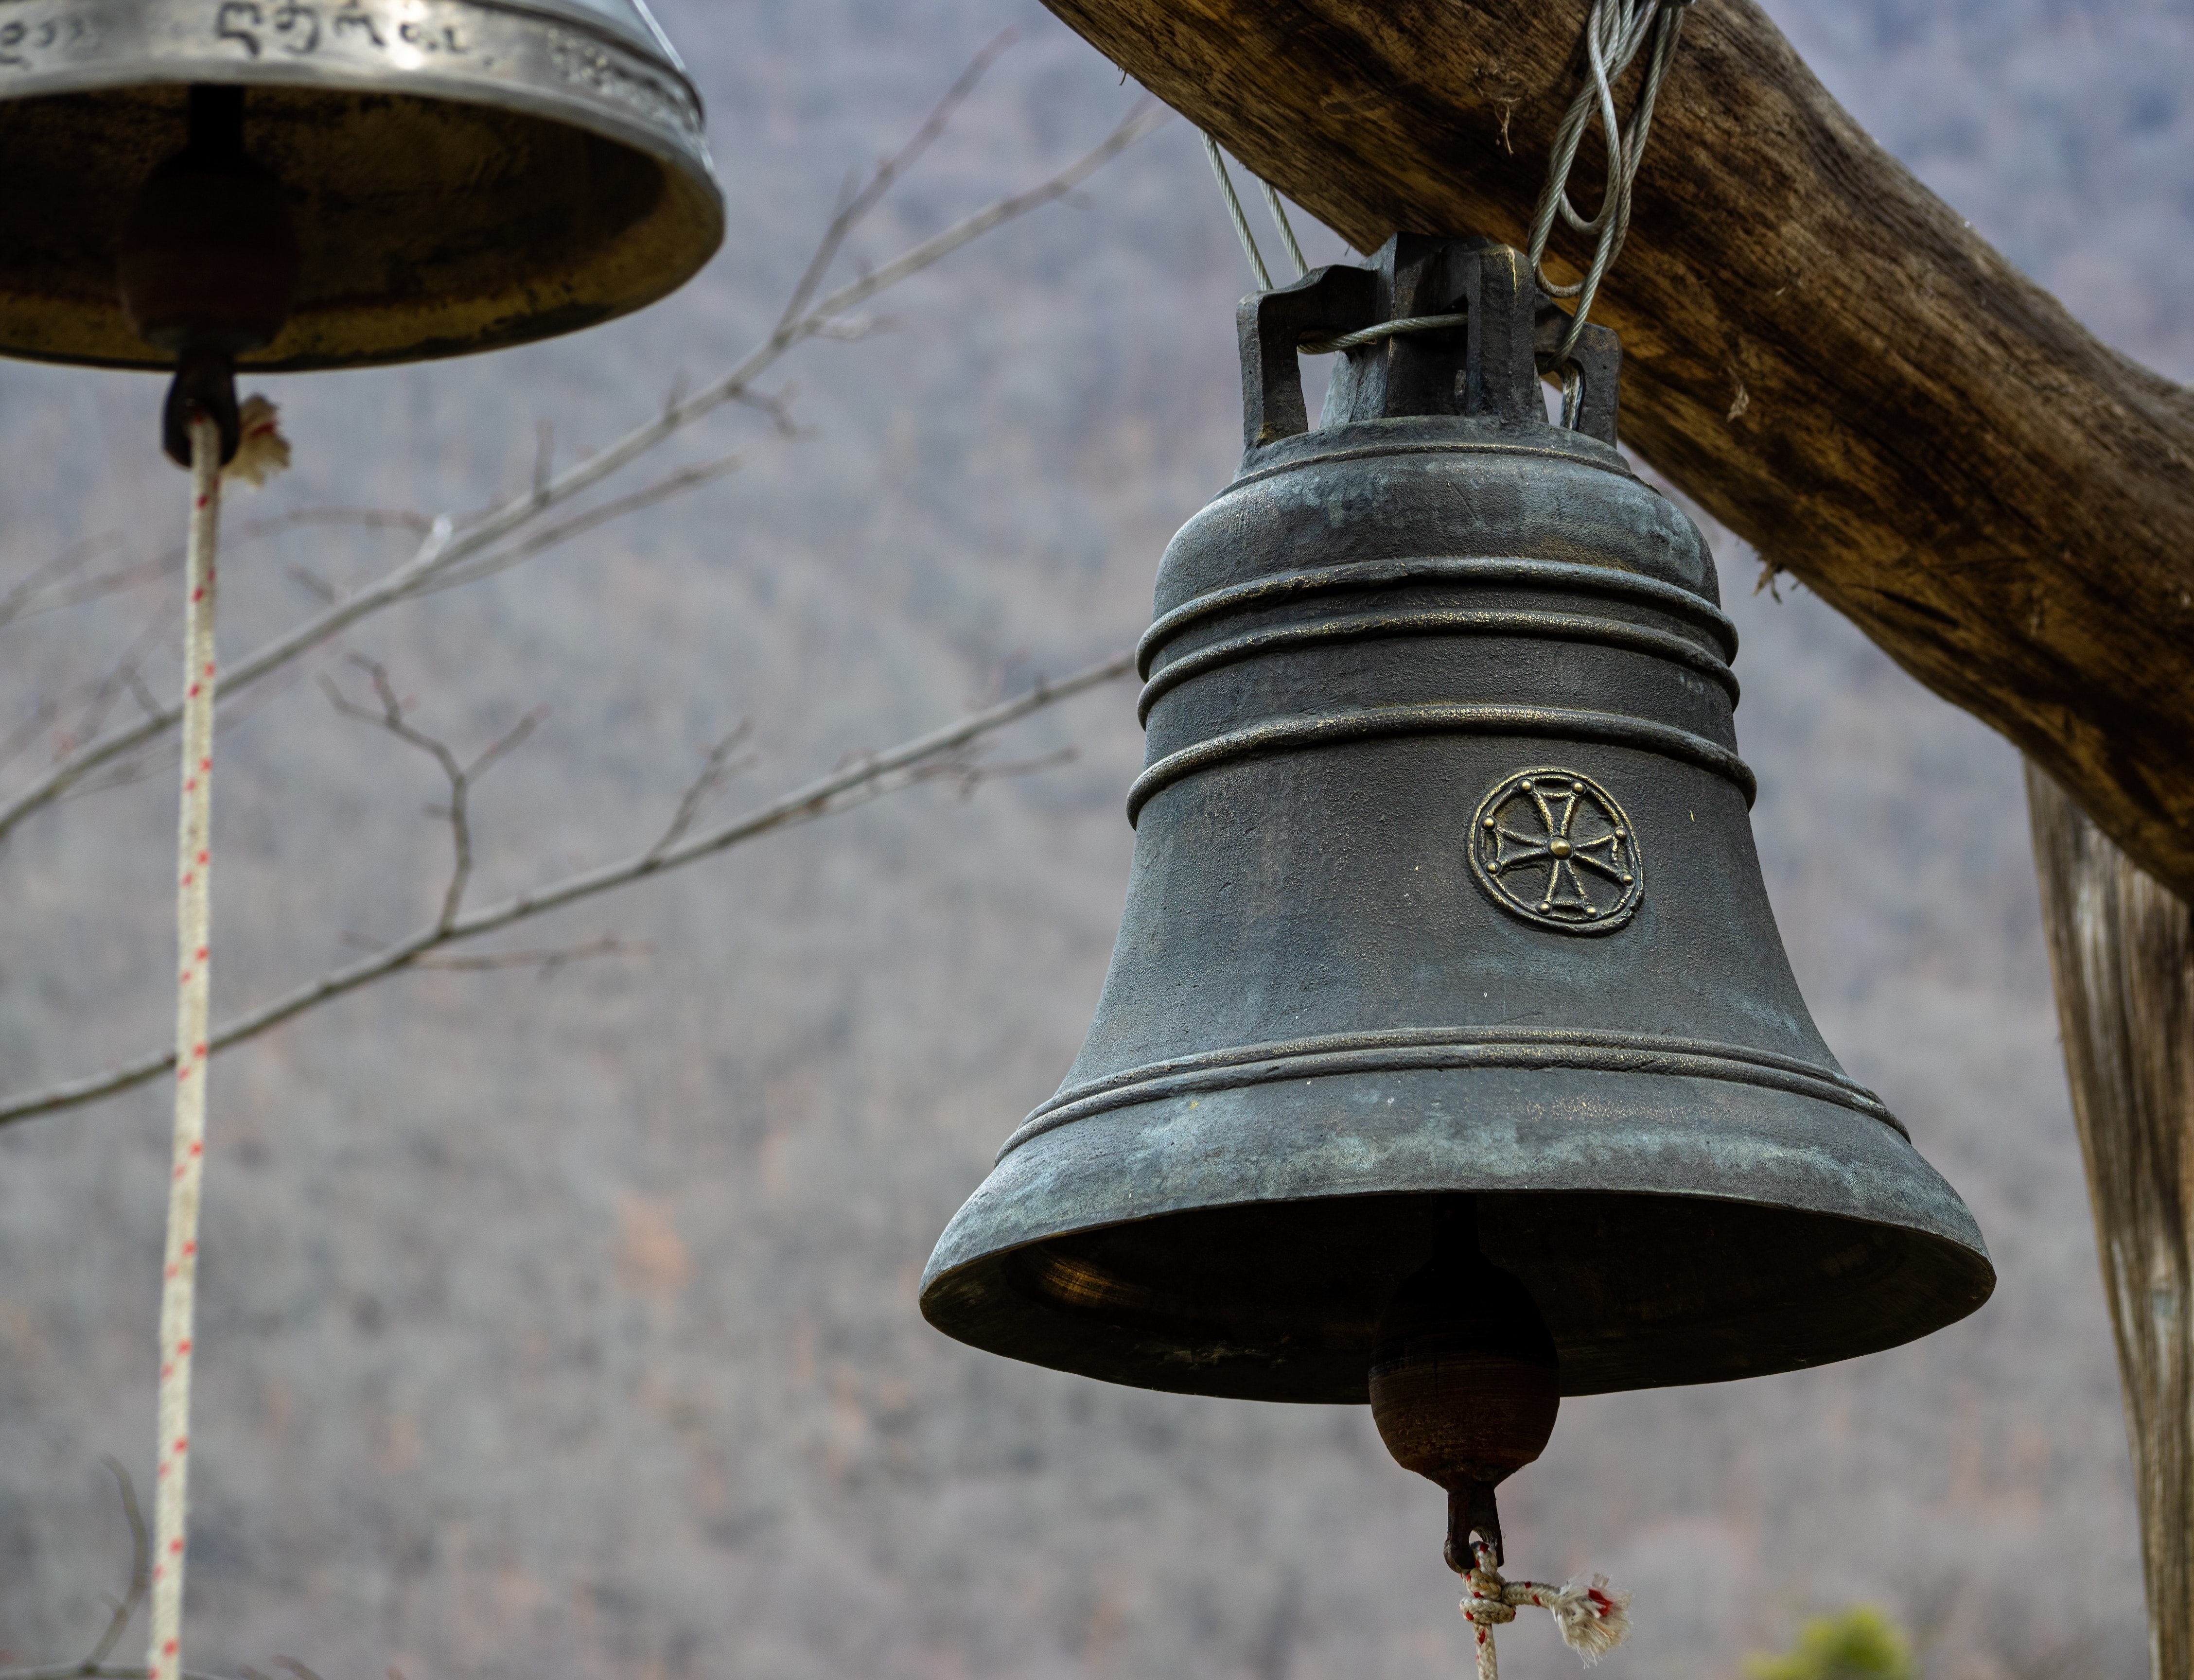
natural, musical instrument, light, Idiophone, bell, church bell, plant, street light, metal, bell tower, gas, composite material, light bulb